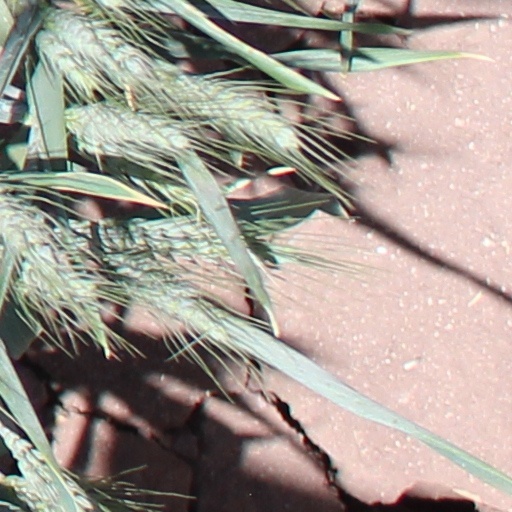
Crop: wheat